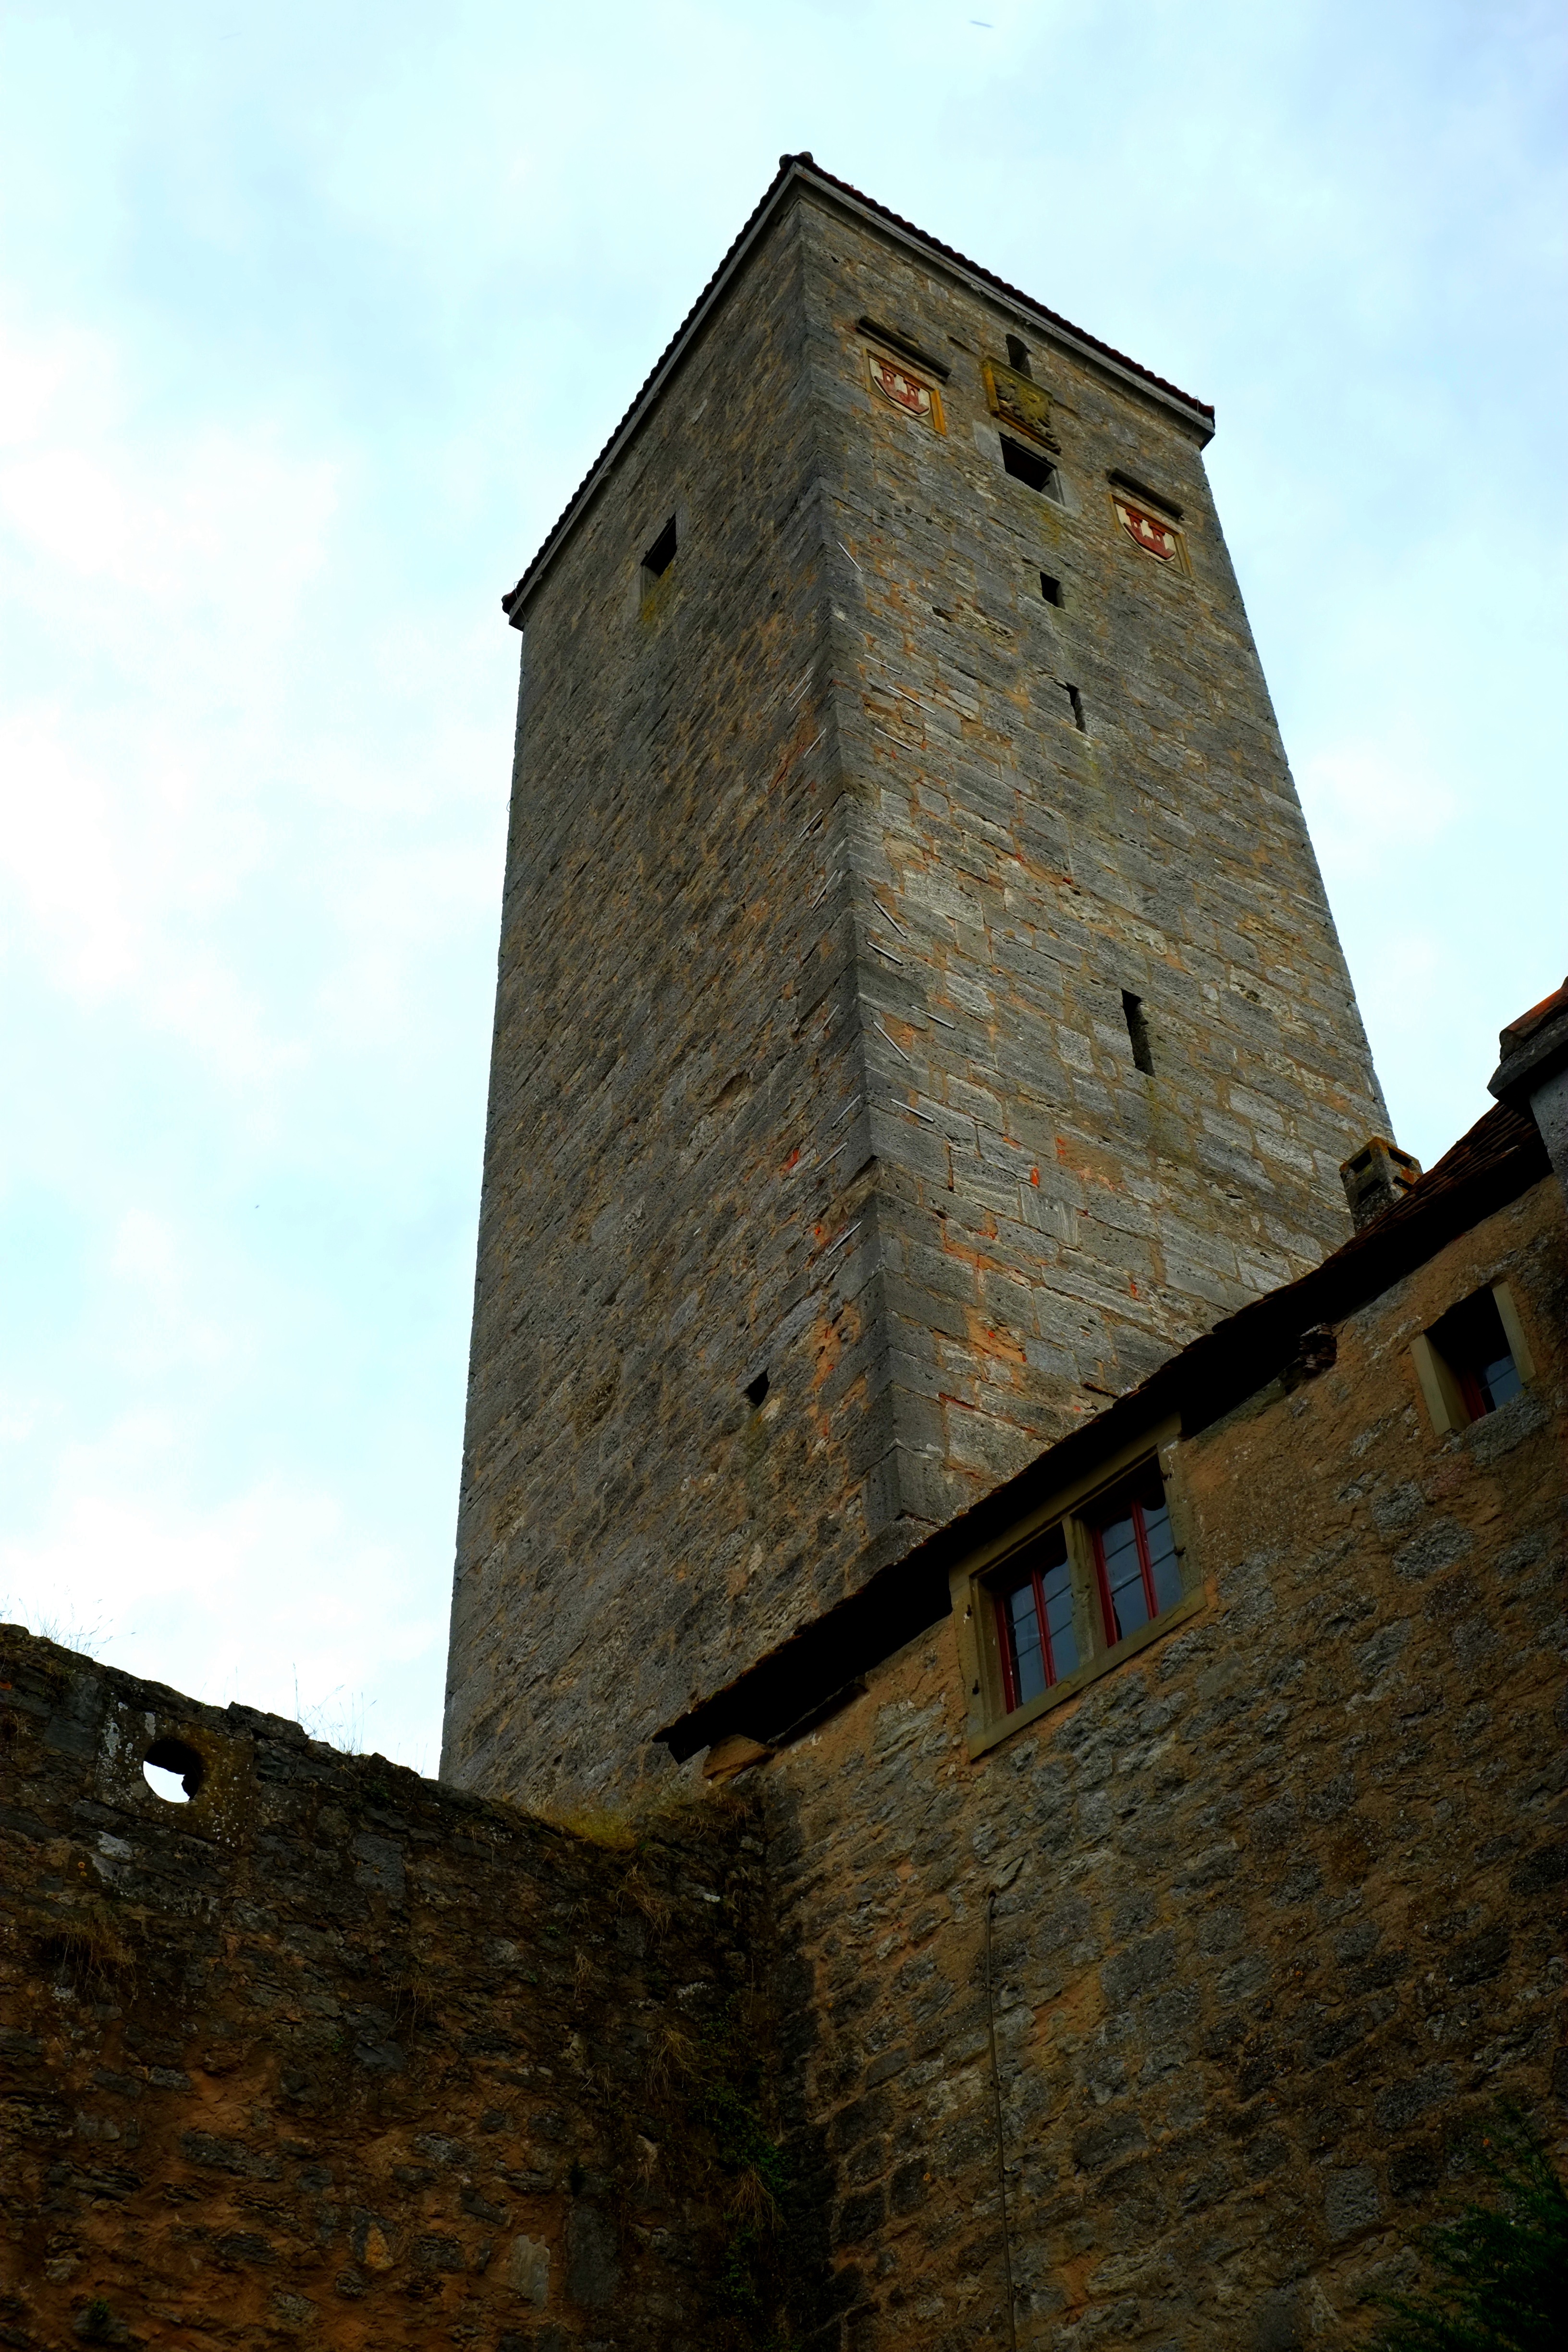
architecture, building, chateau, old, wall, stone, high, tower, castle, facade, church, chapel, stone wall, fortification, bell tower, places of interest, fortress, towers, steeple, walls, historically, middle ages, masonry, natural stone, old castle, defensive tower, castle tower, maximum